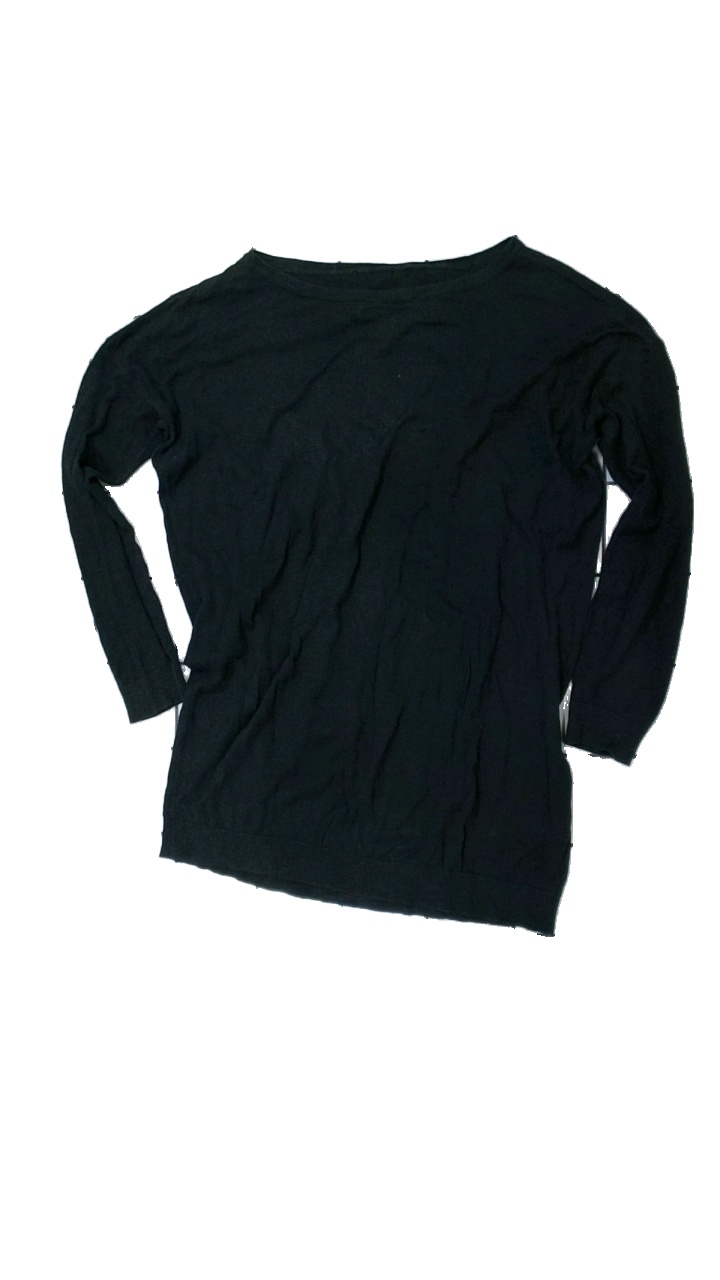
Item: Top (Ladies)
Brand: Missing
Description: svart långärmad tröja med hål vid halsen, urtvättad
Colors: Black
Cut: Regular
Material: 100% cotton
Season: All
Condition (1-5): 2
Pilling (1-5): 2
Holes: Minor
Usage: Export
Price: <50